University of Stamford

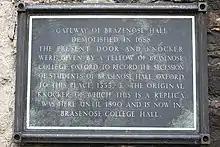
Plaque by Brazenose gate commemorating its history

In 1333, there was discord in Oxford, which seems to have been the result of conflict between students from Northern and Southern England. Following this, a group of students and tutors left Oxford in 1333 to found a rival college at Stamford. They were joined by more in 1334.